Lex Luthor (DC Extended Universe)

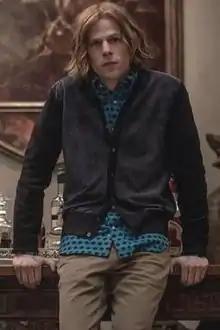
Jesse Eisenberg as Lex Luthor in "Batman v Superman: Dawn of Justice" (2016)

Alexander Joseph "Lex" Luthor, Jr. is a fictional character in the DC Extended Universe based on the DC Comics supervillain of the same name. He is portrayed by Jesse Eisenberg. Luthor first appeared in the 2016 film "", pitting Batman and Superman against each other in an attempt to eradicate the two superheroes. He also appears briefly in "Justice League" and its director's cut. Eisenberg's portrayal of Lex Luthor has been described as unorthodox compared to most depictions of the character, with his performance in "Batman v Superman" receiving mixed reviews.